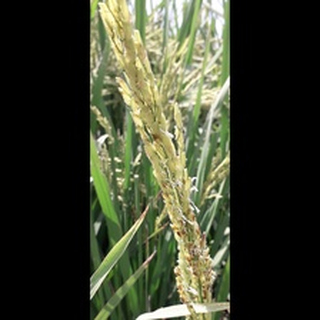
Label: diseased_rice